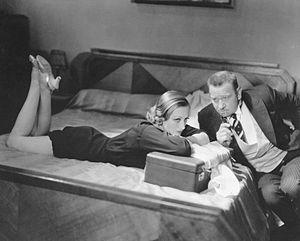
Grand Hotel est un film américain d'Edmund Goulding sorti en 1932.